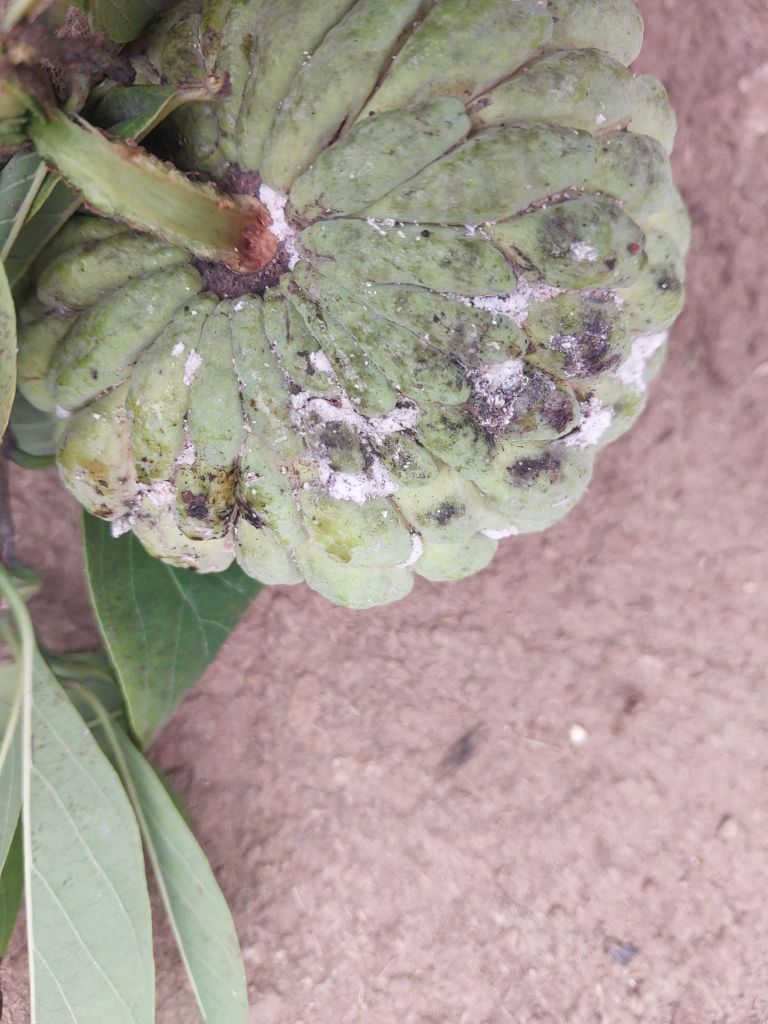
Disease label: Leaf spot on fruit